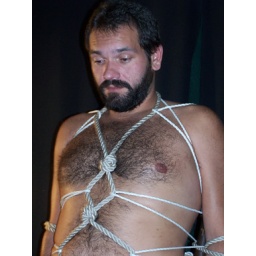
bear in chair